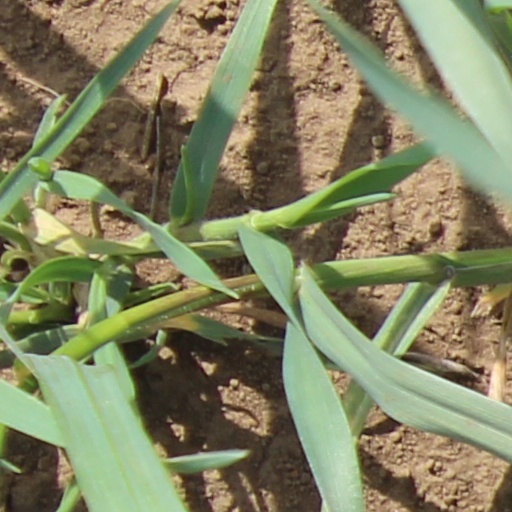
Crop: wheat